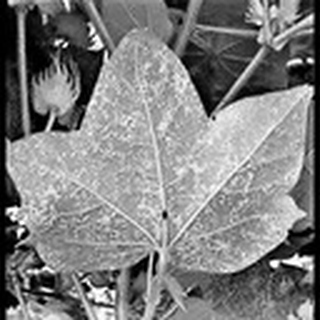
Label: cotton_powdery_mildew